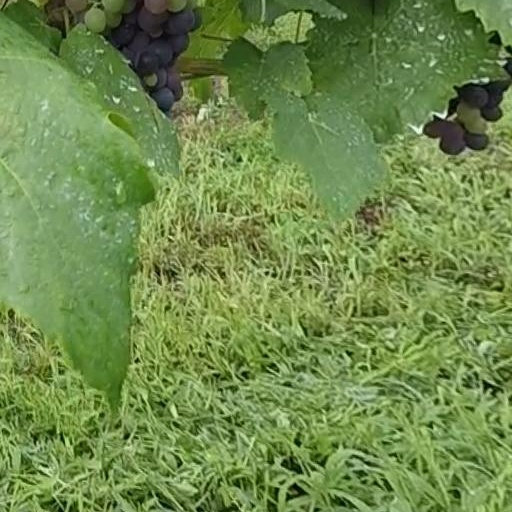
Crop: grape